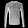
Label: Pullover